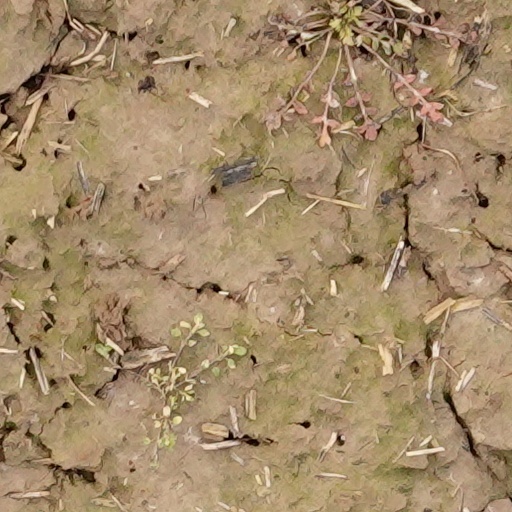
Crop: wheat